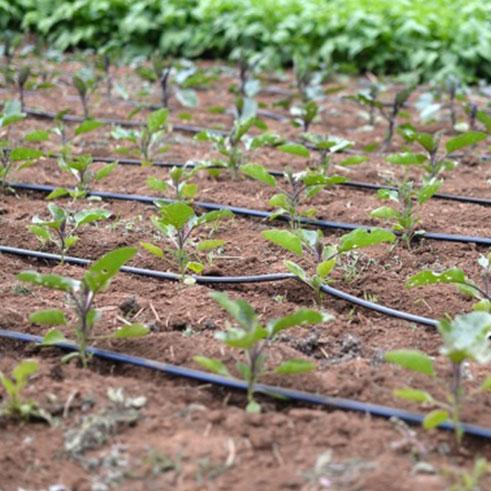
Hili ni shamba ndogo lililopandwa mimea michanga labda mboga za majani au mimea mingine ya mazao. Mimea hii imepandwa kwa mistari iliyonyooka kwenye udongo wenye rangi ya kahawia. Kila mstari wa mimea una bomba ndogo jeusi la umwagiliaji wa matone lililowekwa karibu na mizizi ya mimea. Mfumo huu wa umagiliaji una rahisisha maji kufika moja kwa moja kwenye mimea kusaidia uhifadhi wa maji.